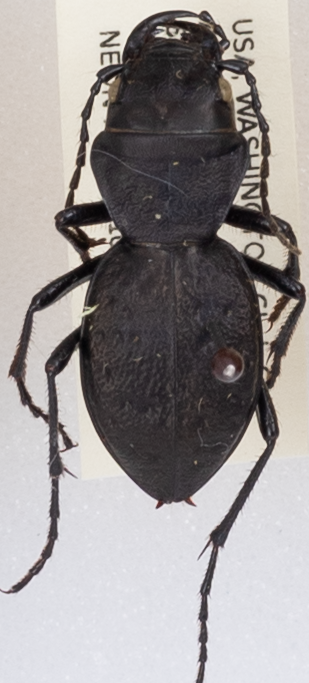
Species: Omus dejeanii
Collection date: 2019-04-30
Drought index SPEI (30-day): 0.47
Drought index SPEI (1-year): -2.09
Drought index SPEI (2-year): -2.09